Aeroplankton

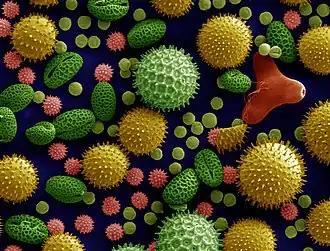
Colourised SEM image of pollen grains from common plants

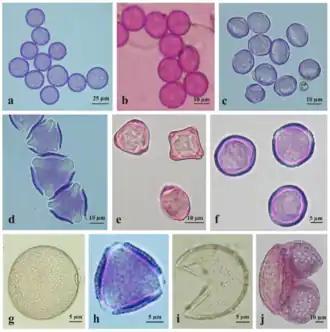

Fungi, a major element of atmospheric bioaerosols, are capable of existing and surviving in the air for extended periods of time. Both the spores and the mycelium may be dangerous for people suffering from allergies, causing various health issues including asthma. Apart from their negative impact on human health, atmospheric fungi may be dangerous for plants as sources of infection. Moreover, fungal organisms may be capable of creating additional toxins that are harmful to humans and animals, such as endotoxins or mycotoxins.